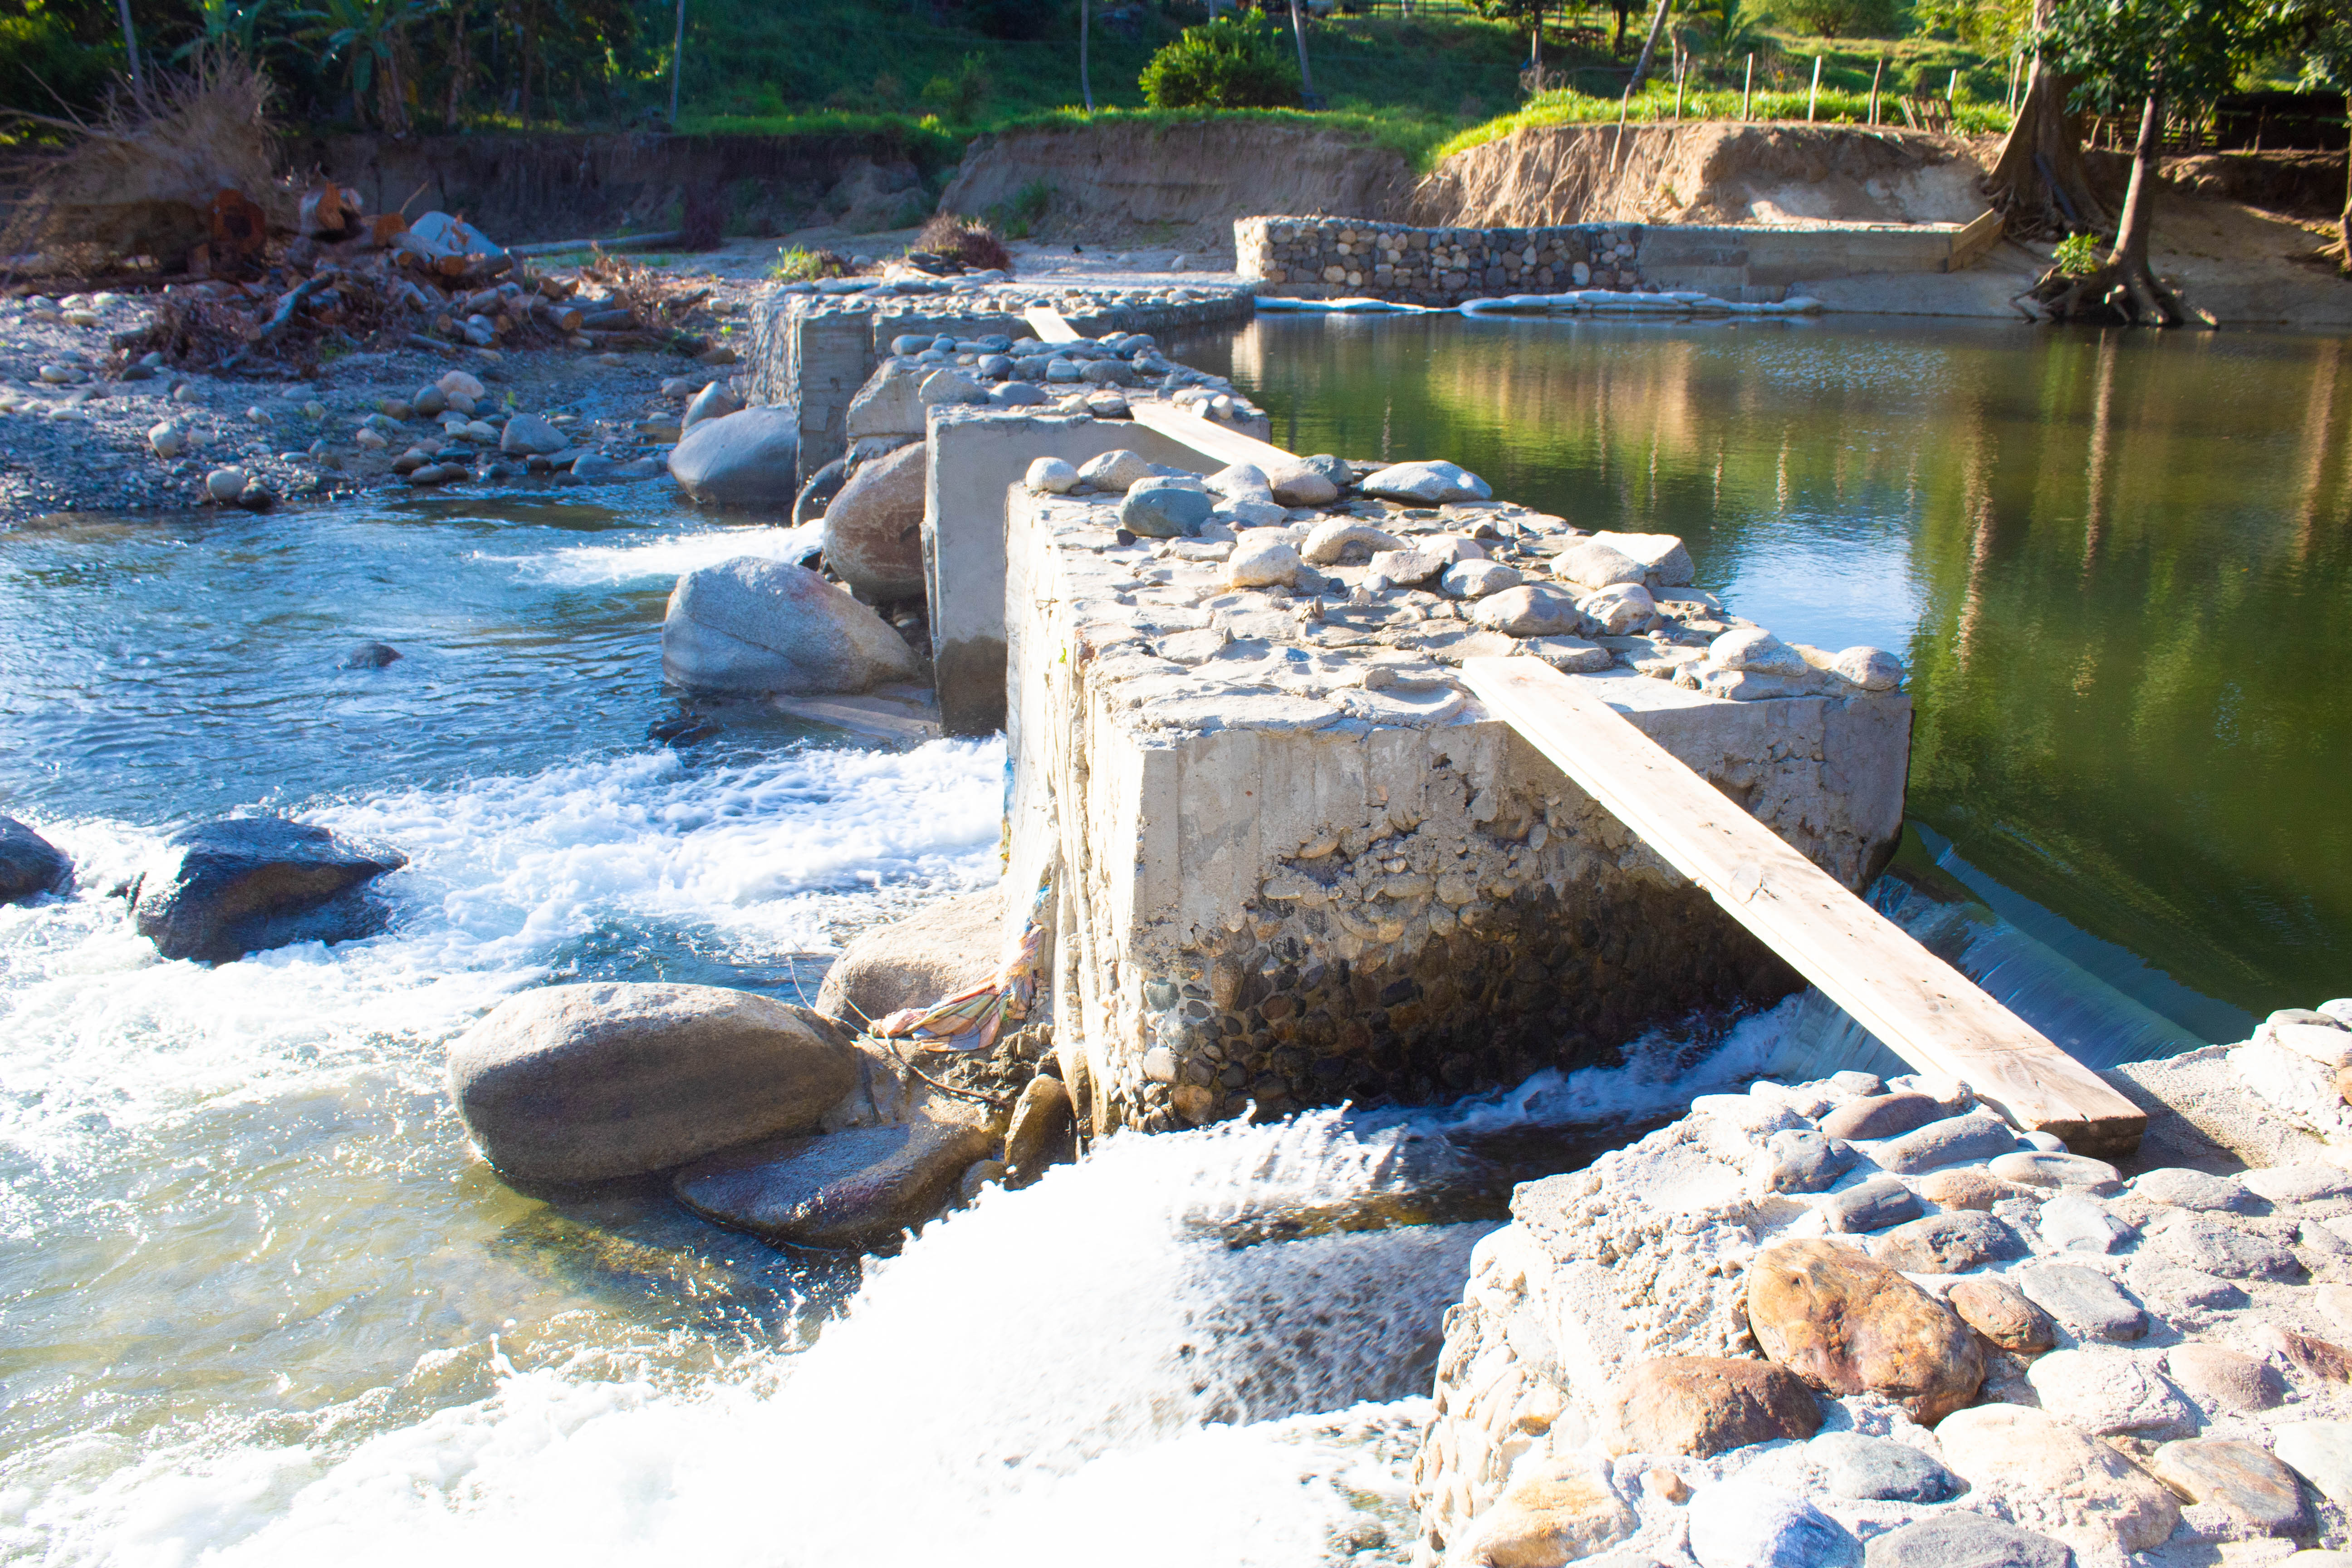
santamarta, paseo, larevuelta, laguna, colombia, magdalena, water resources, body of water, water, nature, watercourse, natural landscape, rock, river, stream, botany, bank, tree, waterway, state park, pond, bridge, reservoir, creek, water feature, reflection